Piel Island

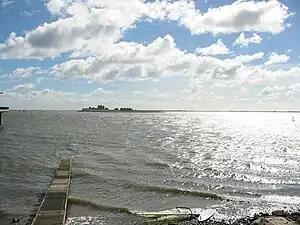
Piel Island from Roa Island

Being separated from neighbouring Roa Island by the Piel Channel, the island is accessible via a ferryboat from Roa Island pier during summer and subject to the tides and weather. Piel can be reached on foot or by off-road vehicle (licenses are required to drive on the sands) from Walney Island, but this route is only passable with care at low tide; local guidance is recommended. Piel Castle is managed by English Heritage and there is free, unlimited access once on the island. The castle, located on the southeast tip of Piel Island, is an impressive ruin made up largely of stones from the beach. The three-storey keep affords good views of the island although it is no longer accessible to visitors. Campers may pitch a tent on the island.